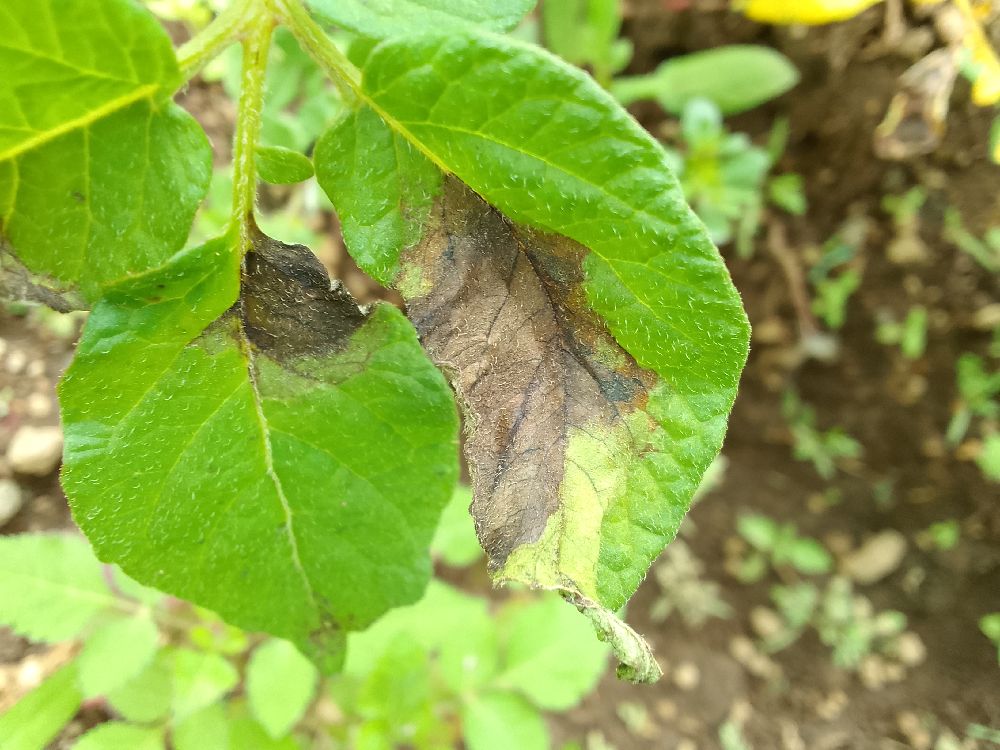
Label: Late blight